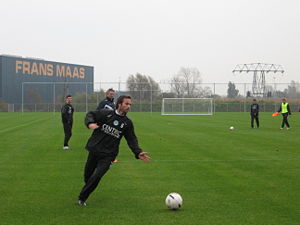
Mathias Florén
Mathias Florén på FC Groningens træningsbane
Mathias Florén er en svensk professionel fodboldspiller der har en kontrakt hos IF Sylvia.